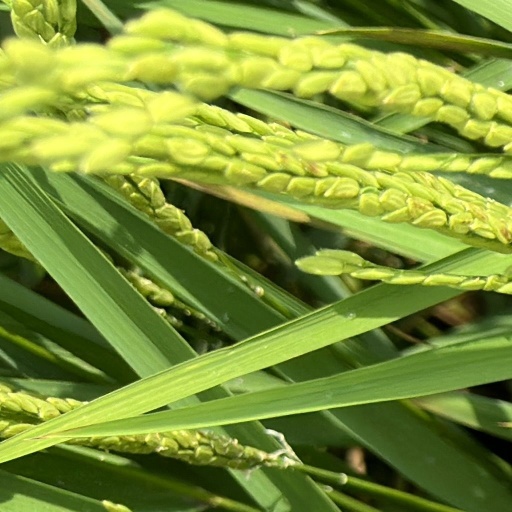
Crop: rice